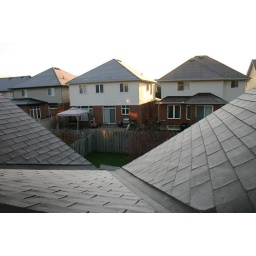
Taken from our bedroom window before the sun crept over the houses and melted all the frost away.